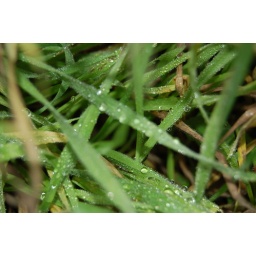
I zoomed in on some damp grass and all the little water bubbles on it :D